Geneva Point Center

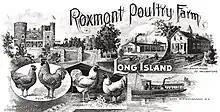
Undated Post Card: Roxmont Poultry Farm

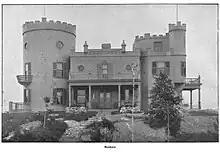
J.A. Greene residence at Roxmont Castle on Long Island, circa 1900 (burned and lost 1932)

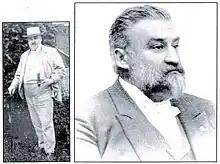
Dr. J.A. Greene, circa 1900

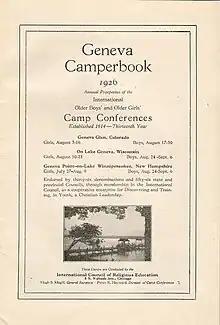
1926 "Camperbook" brochure Ecumenical era

Geneva Point Center (GPC) is a historic non-profit conference center and summer camp in a natural northern New England setting. Located in the town of Moultonborough, New Hampshire, the campus includes of wooded nature trails and one mile of lakeshore on Lake Winnipesaukee. There are more than 90 structures on the site, including cabins, small family cottages and private lodge rooms. The property has the historic Winnipesaukee Inn (circa 1907). The oldest existing structure is a barn documented to exist in 1839 and is likely much older, perhaps even 18th century (restored in 2021). The center has a long-running summer season ice cream shop that is open to the public.